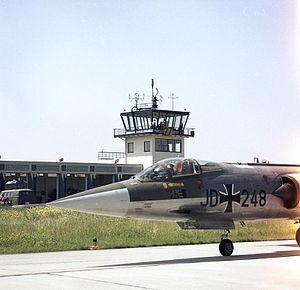
Le Lockheed F-104 Starfighter est un chasseur à réaction américain, mono-réacteur et supersonique qui a été construit à plus de 2 500 exemplaires à partir de 1954.